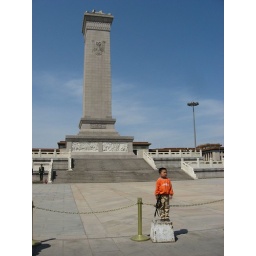
Little boy with toy riffle in front of monument in Tianenmen Square.